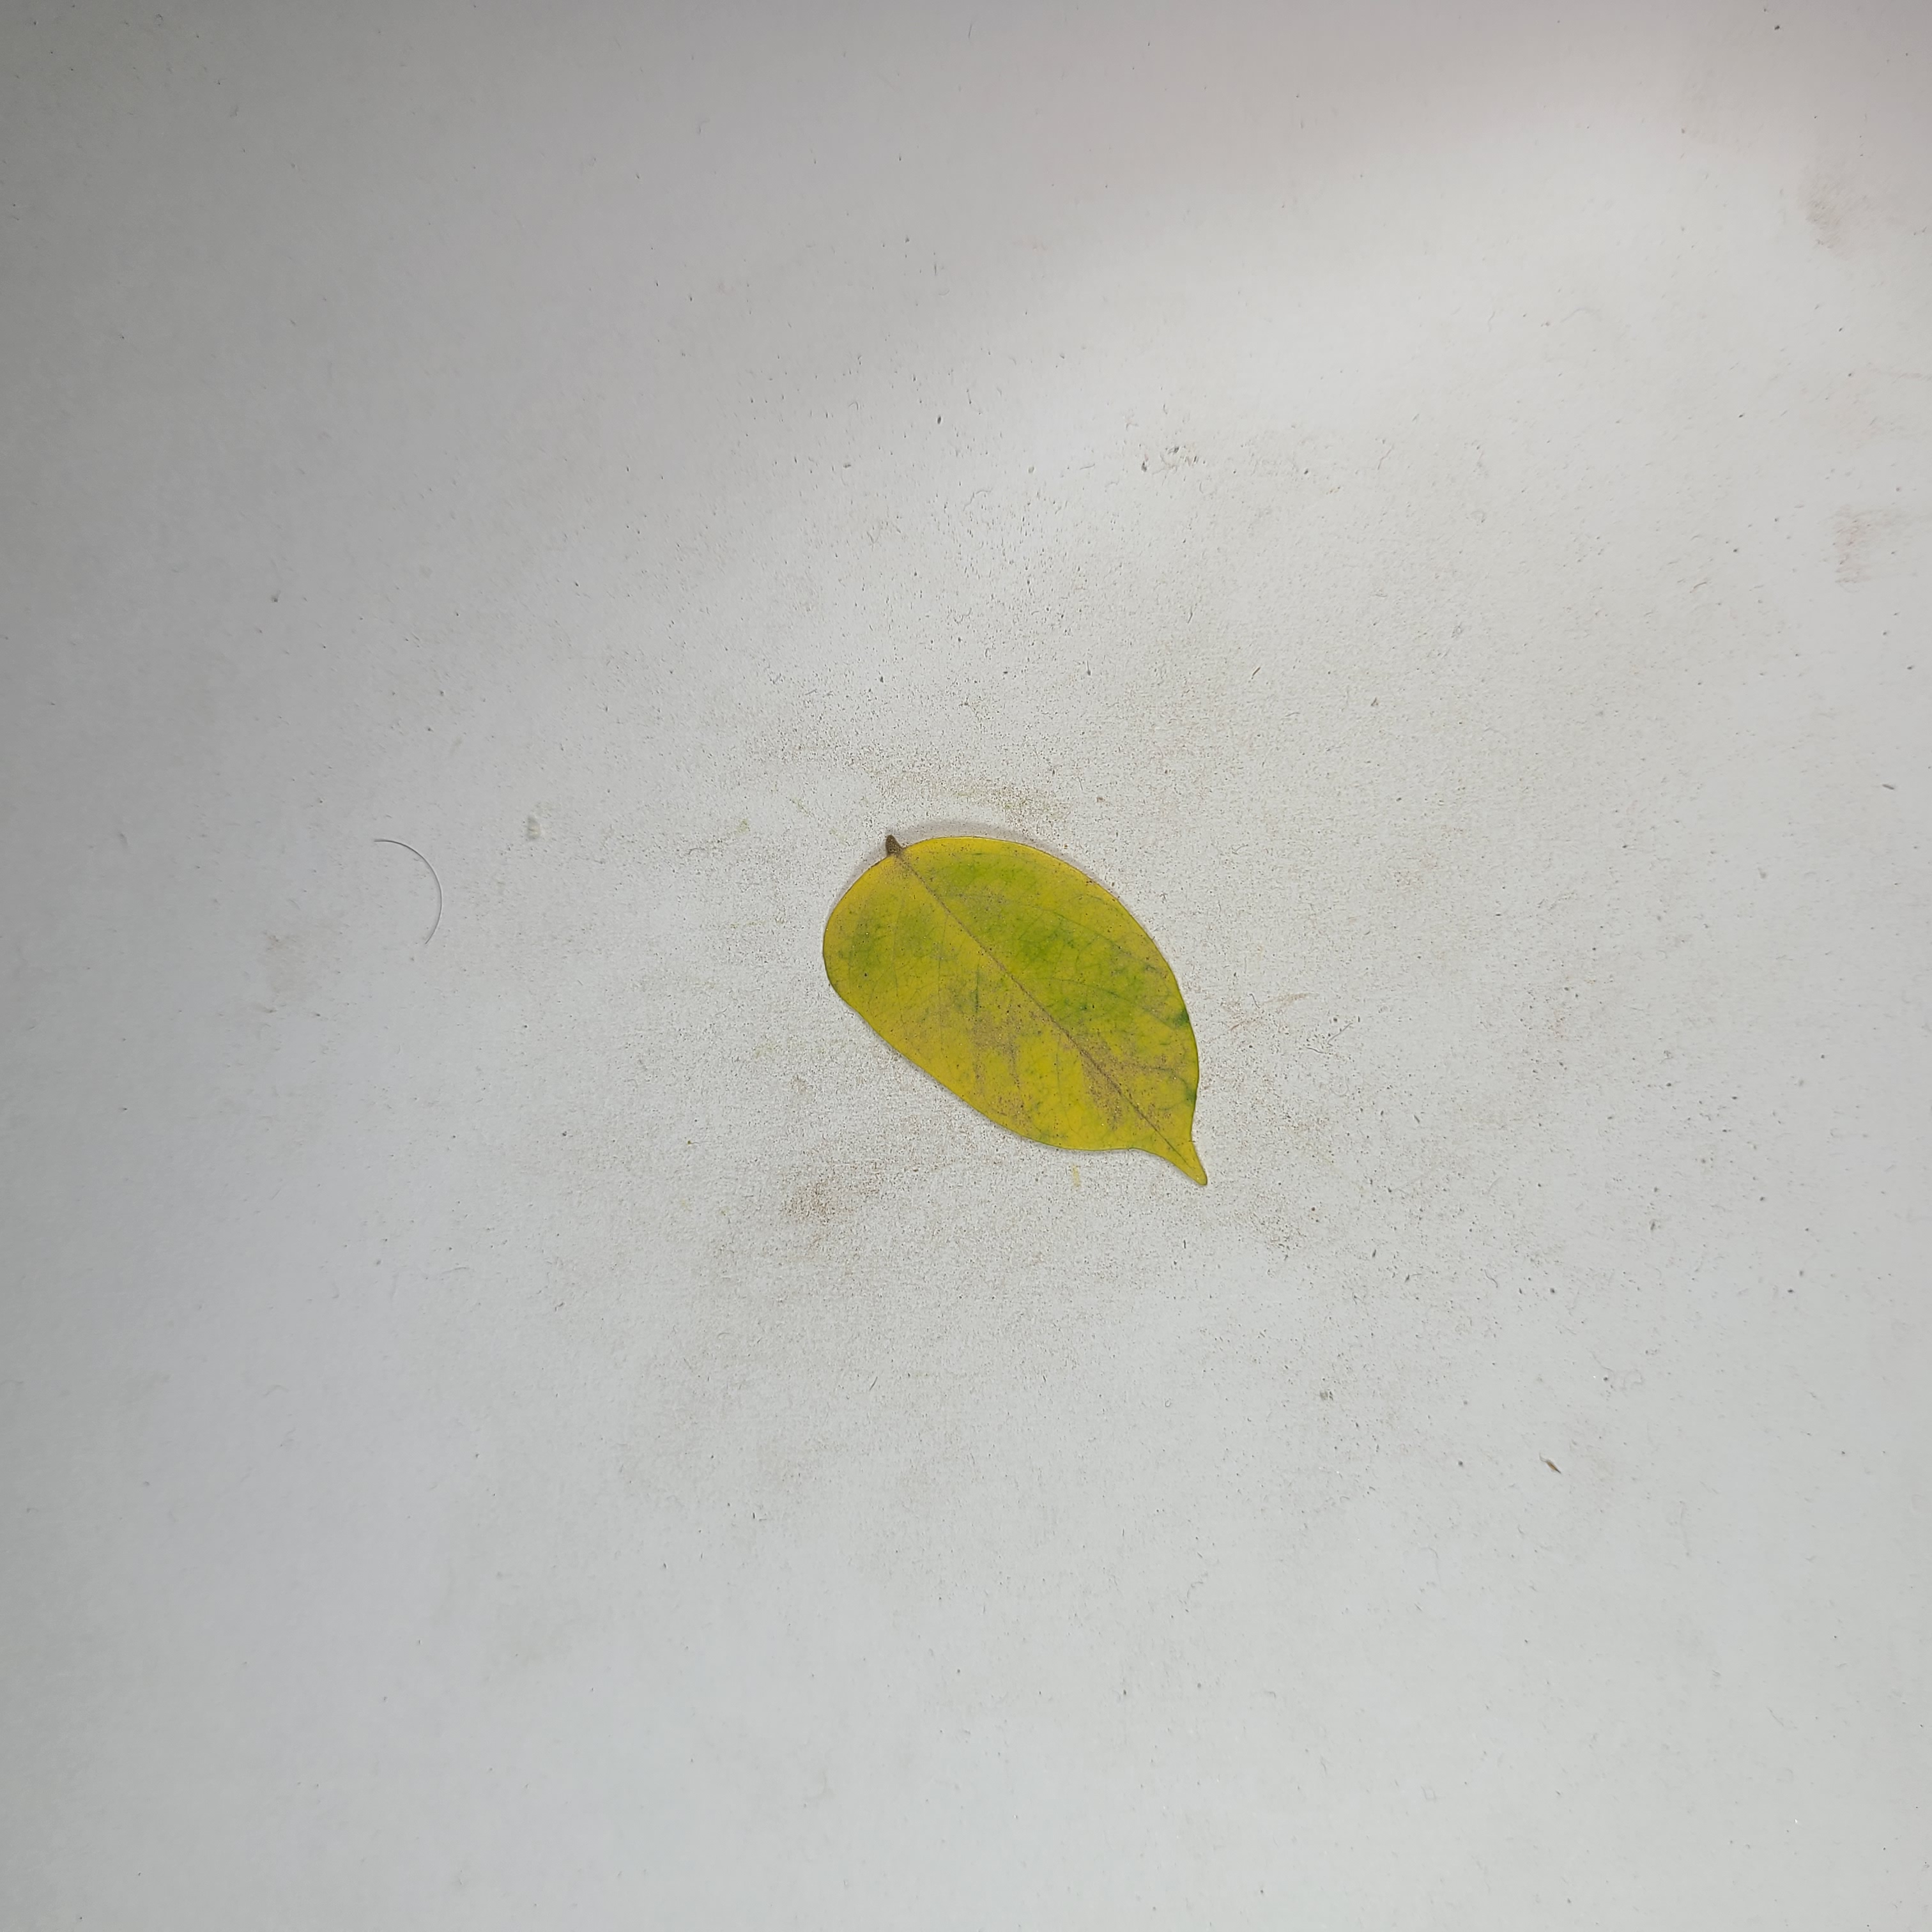
Label: Yellow Leaves